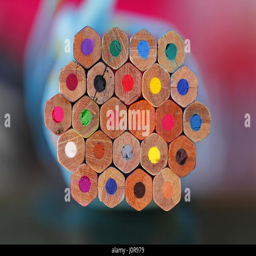
colorful pencils in a macro composition